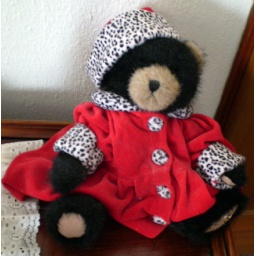
boyd's bear dressed in doll clothing